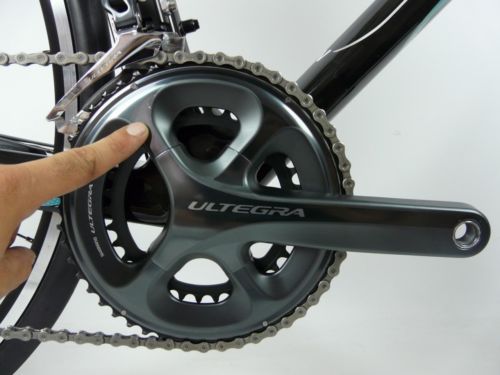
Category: bicycle